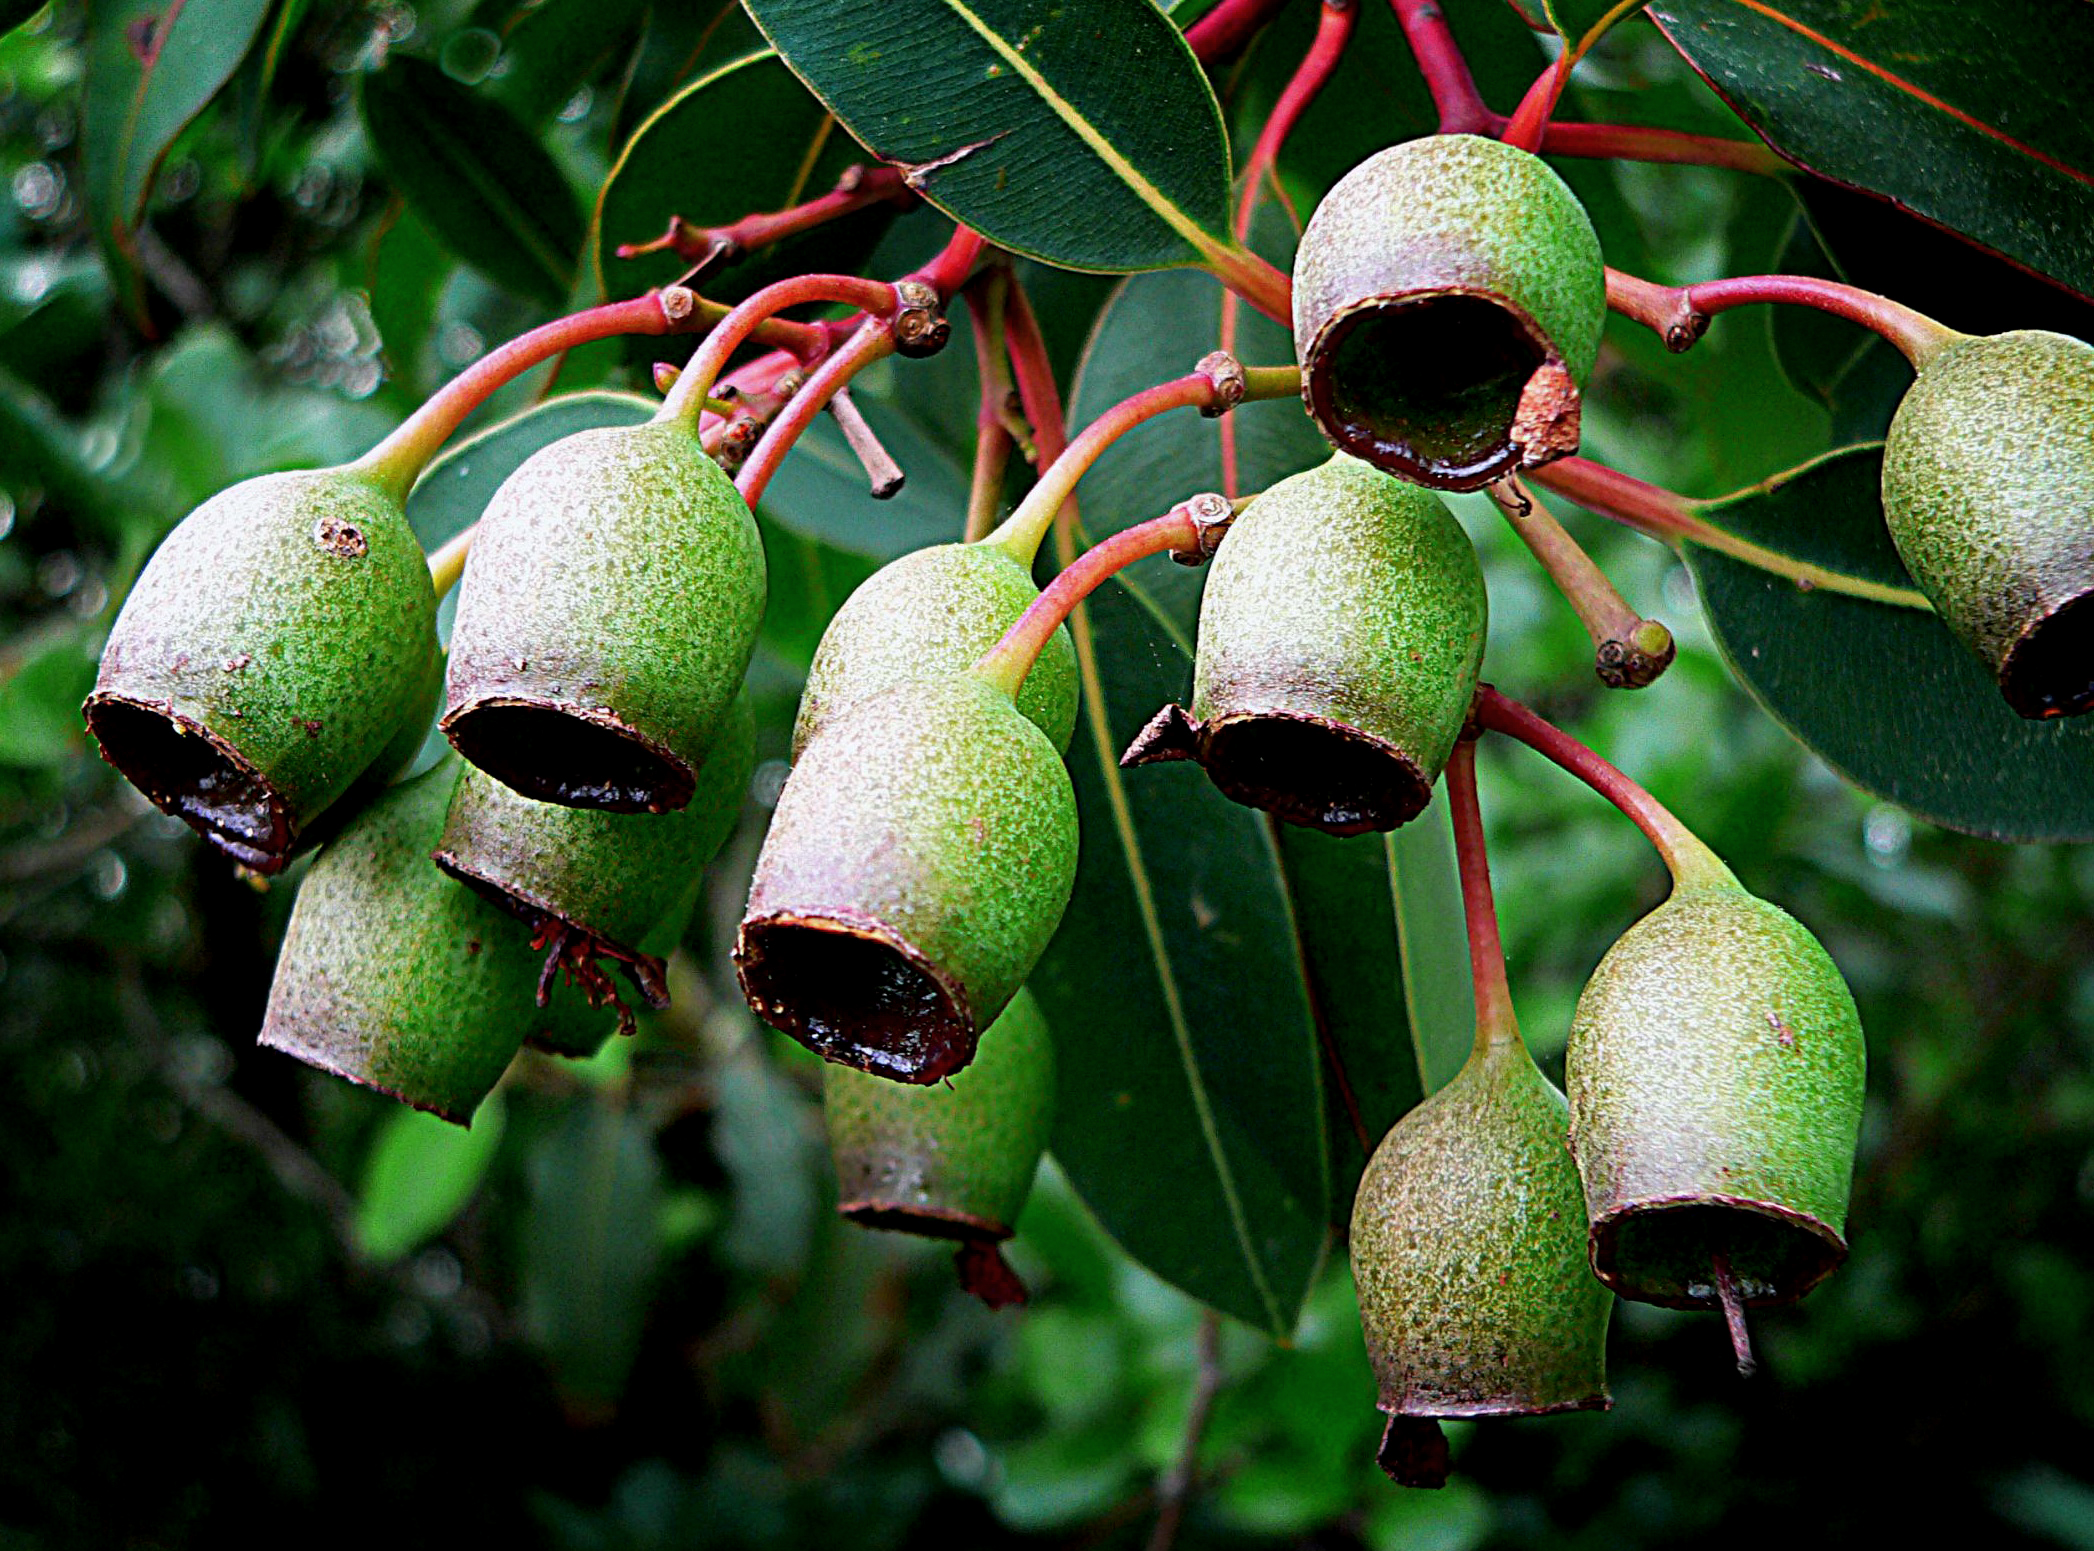
tree, branch, plant, fruit, leaf, flower, food, green, produce, evergreen, botany, flora, shrub, eucalyptusnuts, australiantree, macro photography, flowering plant, land plant, hardy kiwi